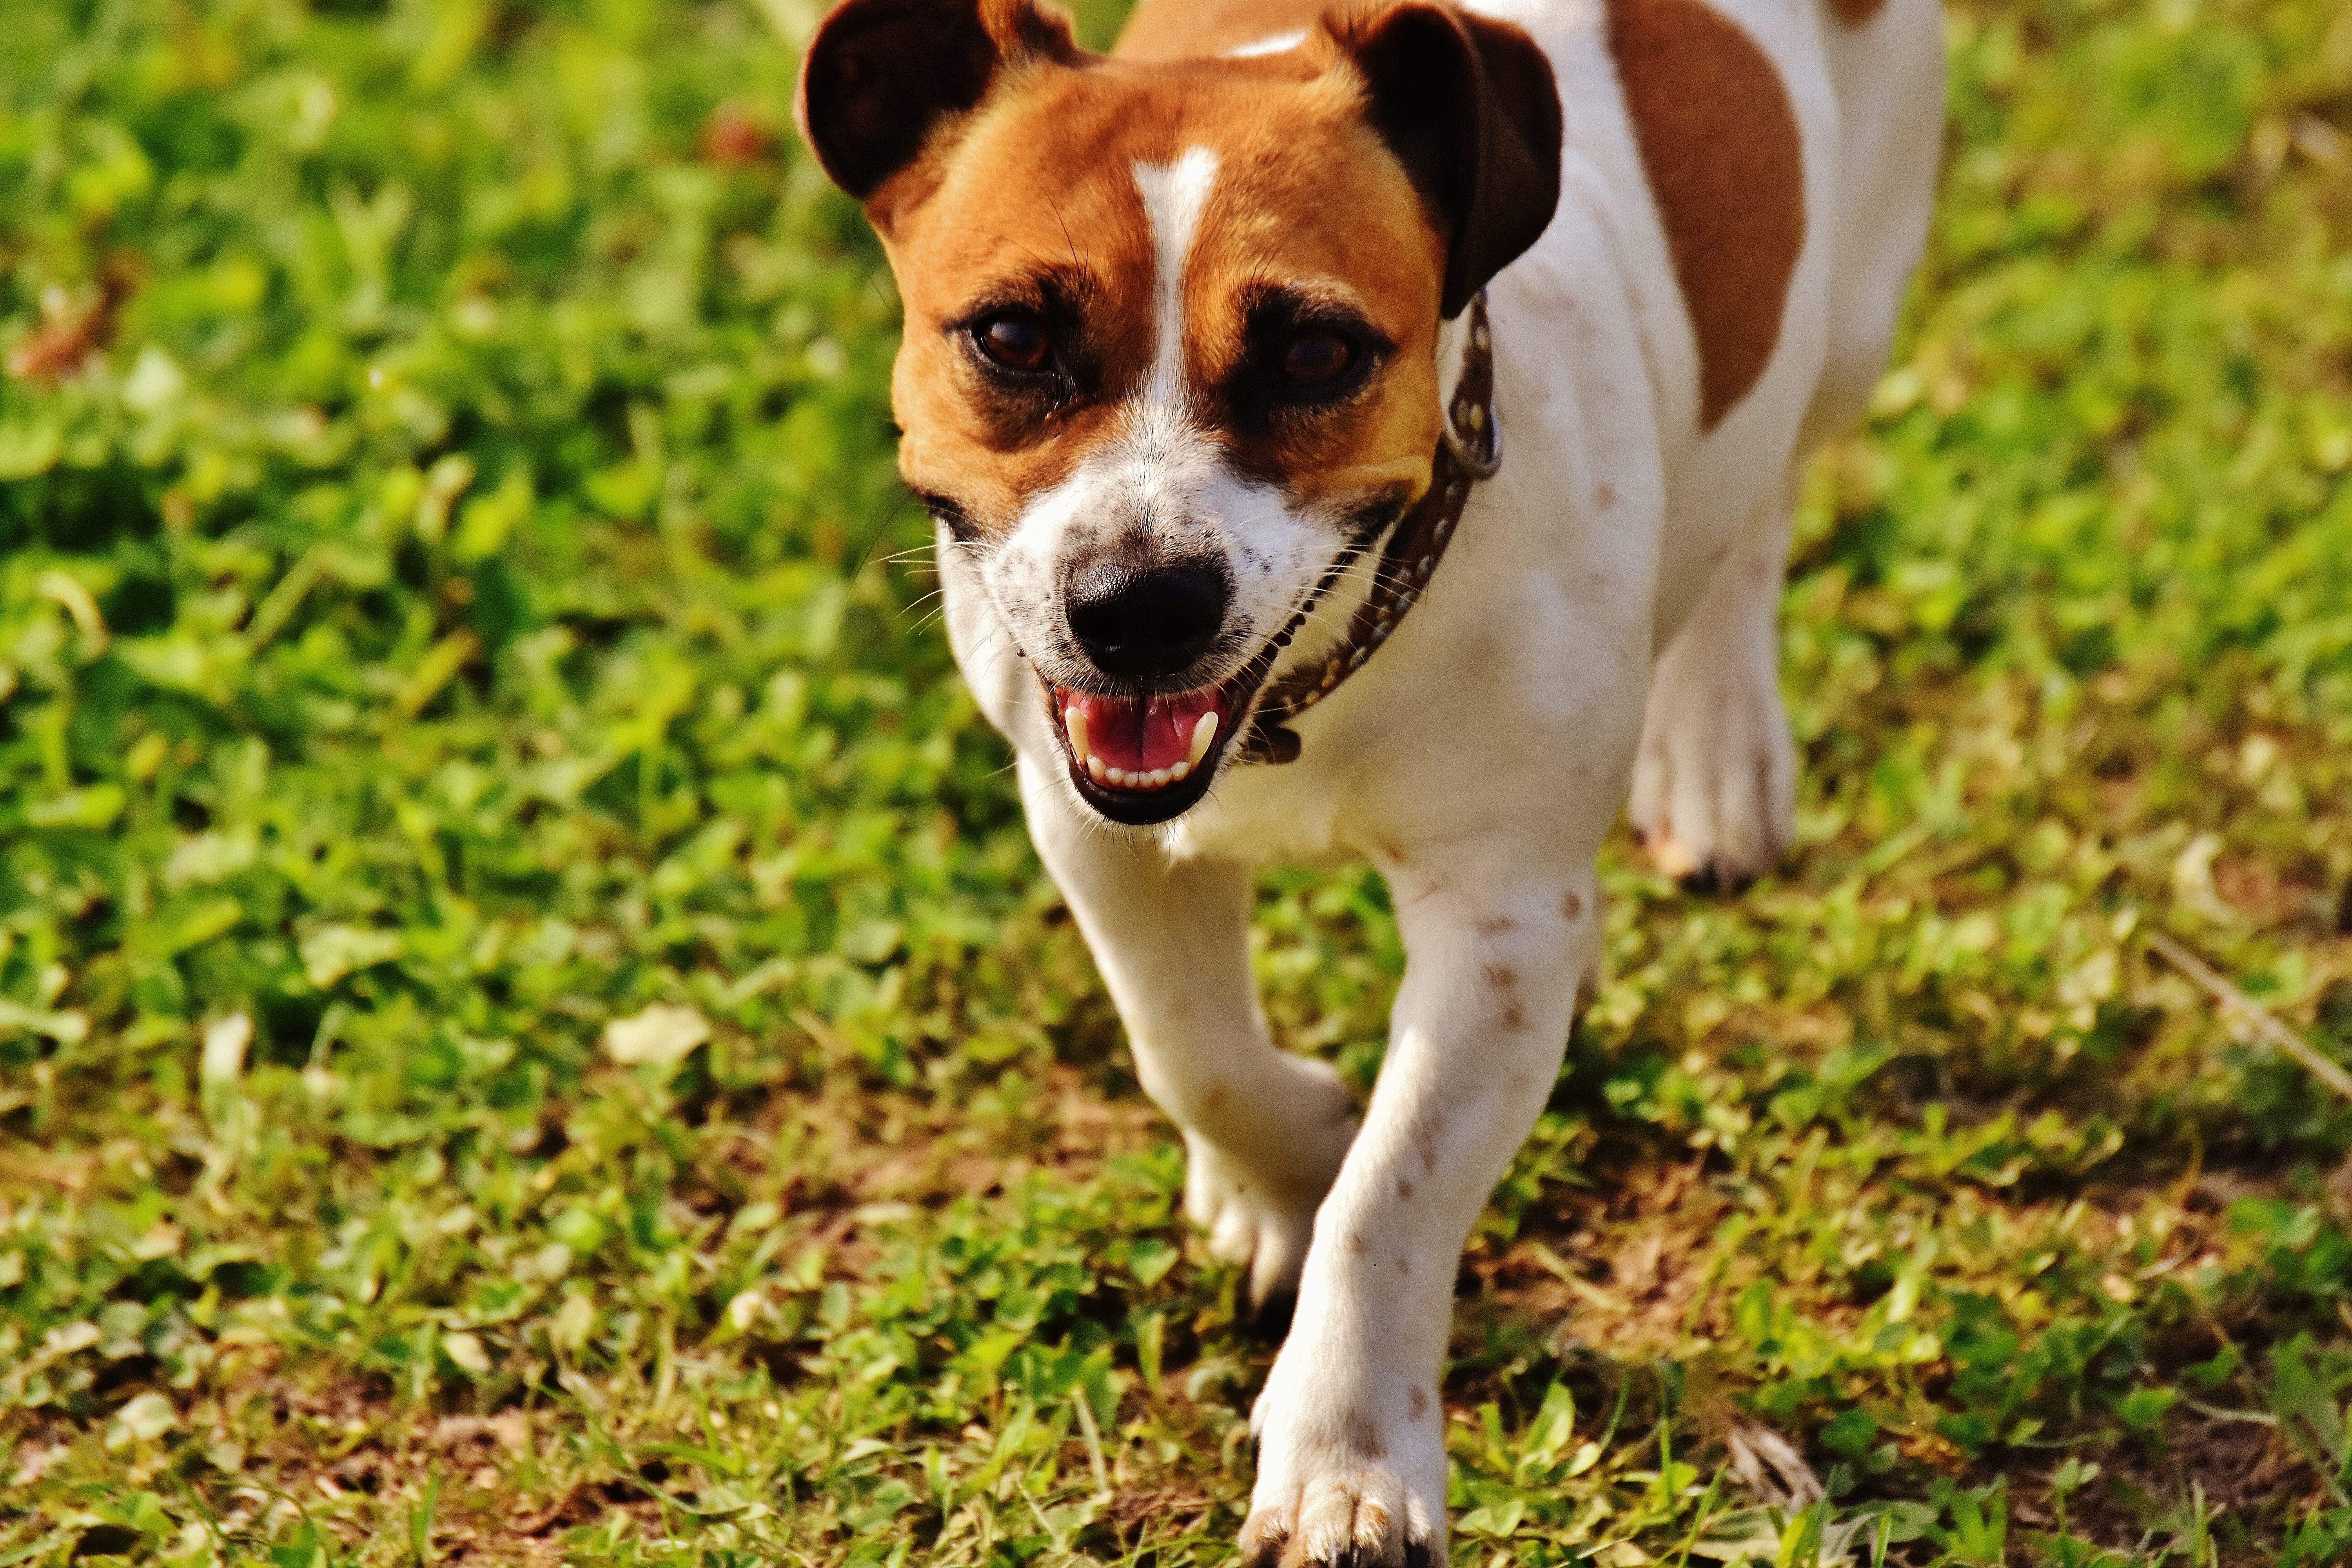
meadow, play, sweet, puppy, dog, animal, cute, pet, mammal, race, snout, vertebrate, dog breed, terrier, dear, jack russell, jack russell terrier, dog like mammal, russell terrier, danish swedish farmdog